Non-covalent interactions index

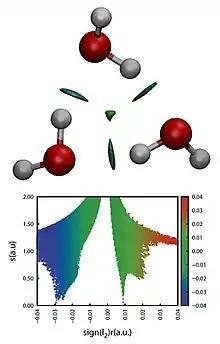
NCI representation in 3D and 2D of a three water molecules cluster

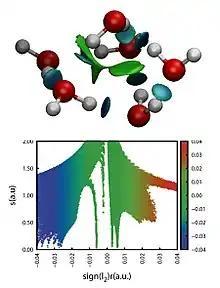
NCI representation in 3D and 2D of a six water molecules cluster

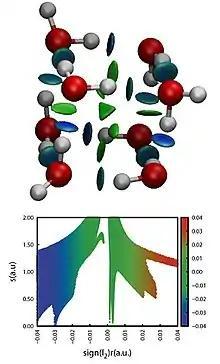
NCI representation in 3D and 2D of an eight water molecules cluster

The Non-Covalent Interactions index, commonly referred to as simply Non-Covalent Interactions (NCI) is a visualization index based in the Electron density (ρ) and the reduced density gradient (s). It is based on the empirical observation that Non-covalent interactions can be associated with the regions of small reduced density gradient at low electronic densities. In quantum chemistry, the non-covalent interactions index is used to visualize non-covalent interactions in three-dimensional space.